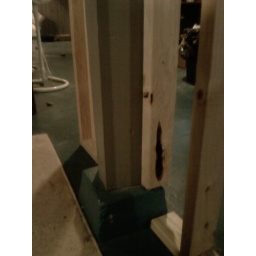
Closeup of the new wall showing how we're building the existing structural. beams in the basement into the new wall.